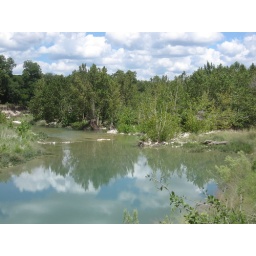
walking in llano river state park